Straw mobile

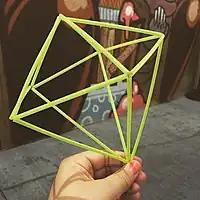
Plastic straw mobile

Straw mobiles are geometric structures, with the main diamond pattern thought to be reminiscent of the shape of the fields that farmers used. The patterns vary from simple to extremely complex, from a diamond to an octahedron. Regardless of the pattern, straw mobiless are symmetrical from their hanging points. Different patterns are created by the straw mobile as it rotates.